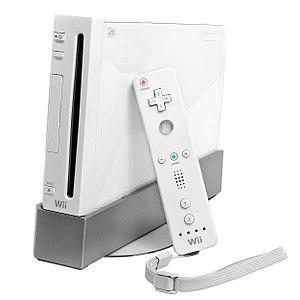
Cet article dresse la liste des jeux vidéo ayant été vendus dans le monde à plus d'un million d'exemplaires sur les différentes plateformes existantes.